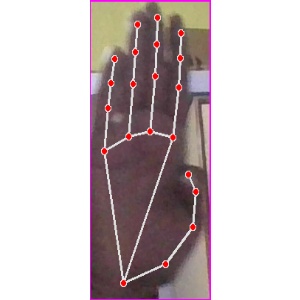
अक्षर: झ